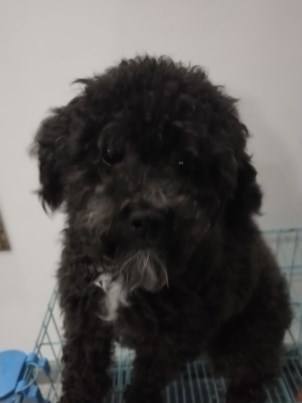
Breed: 7449-n000128-teddy